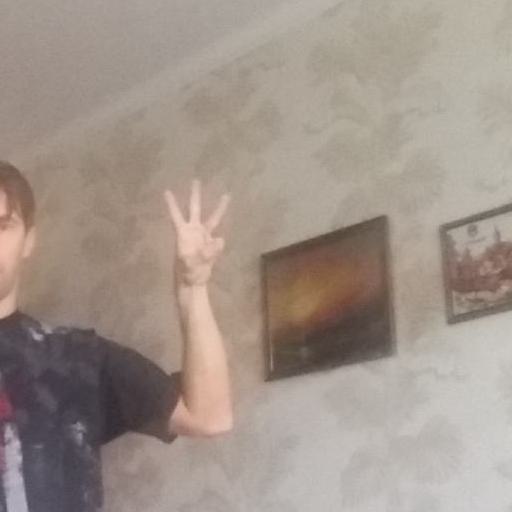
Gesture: three